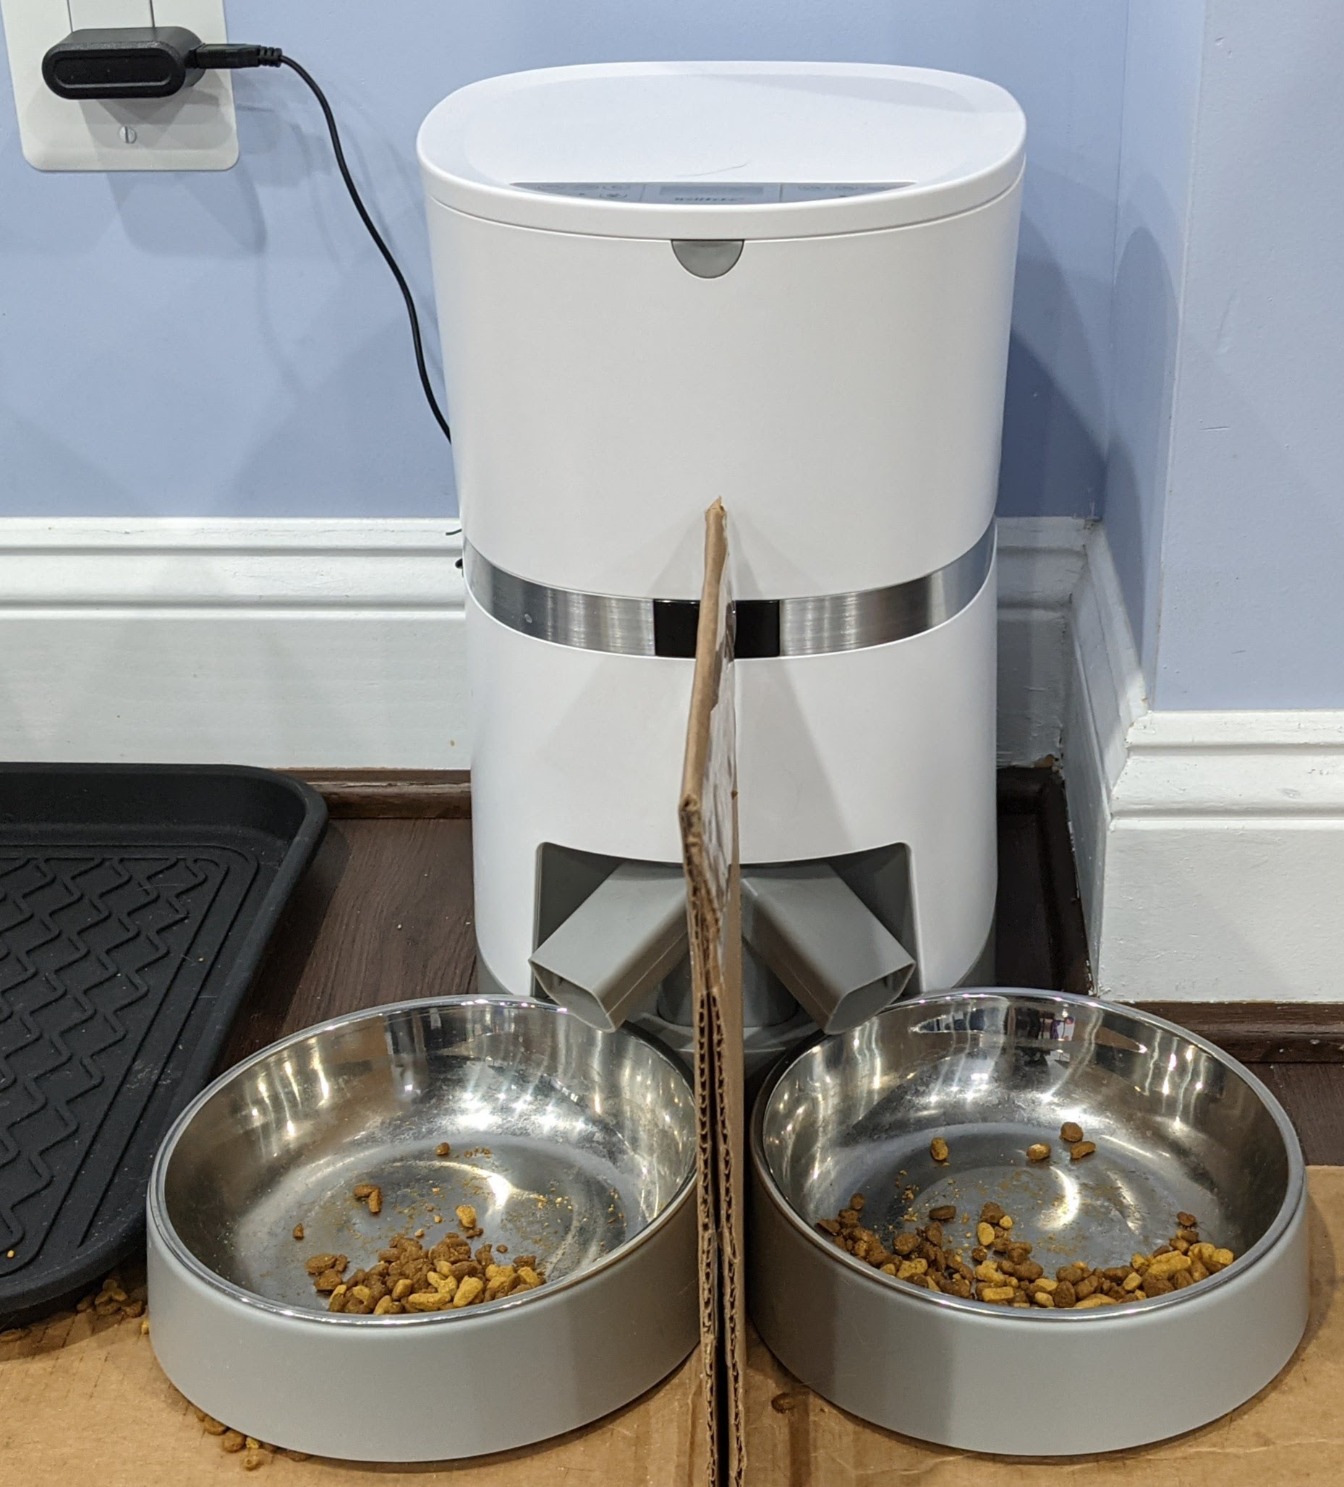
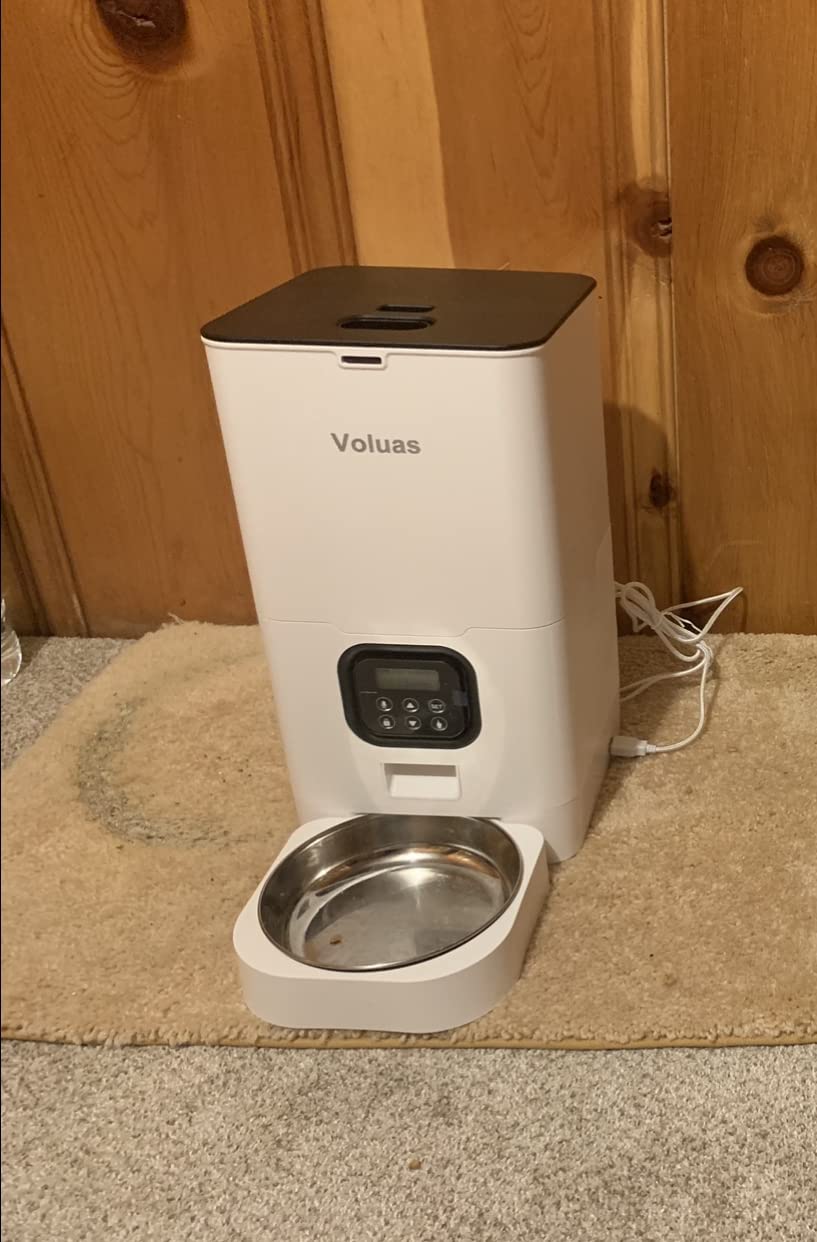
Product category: items_feeder
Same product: no